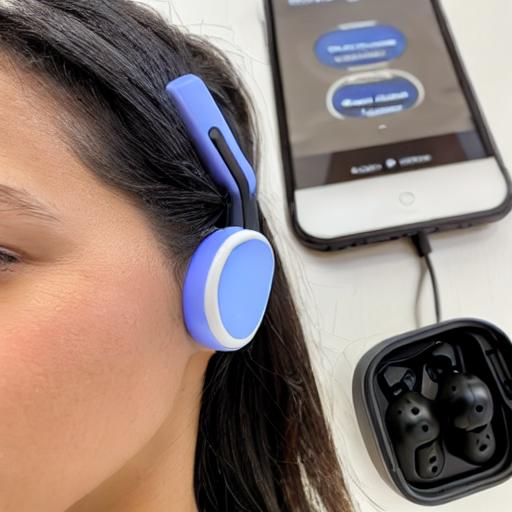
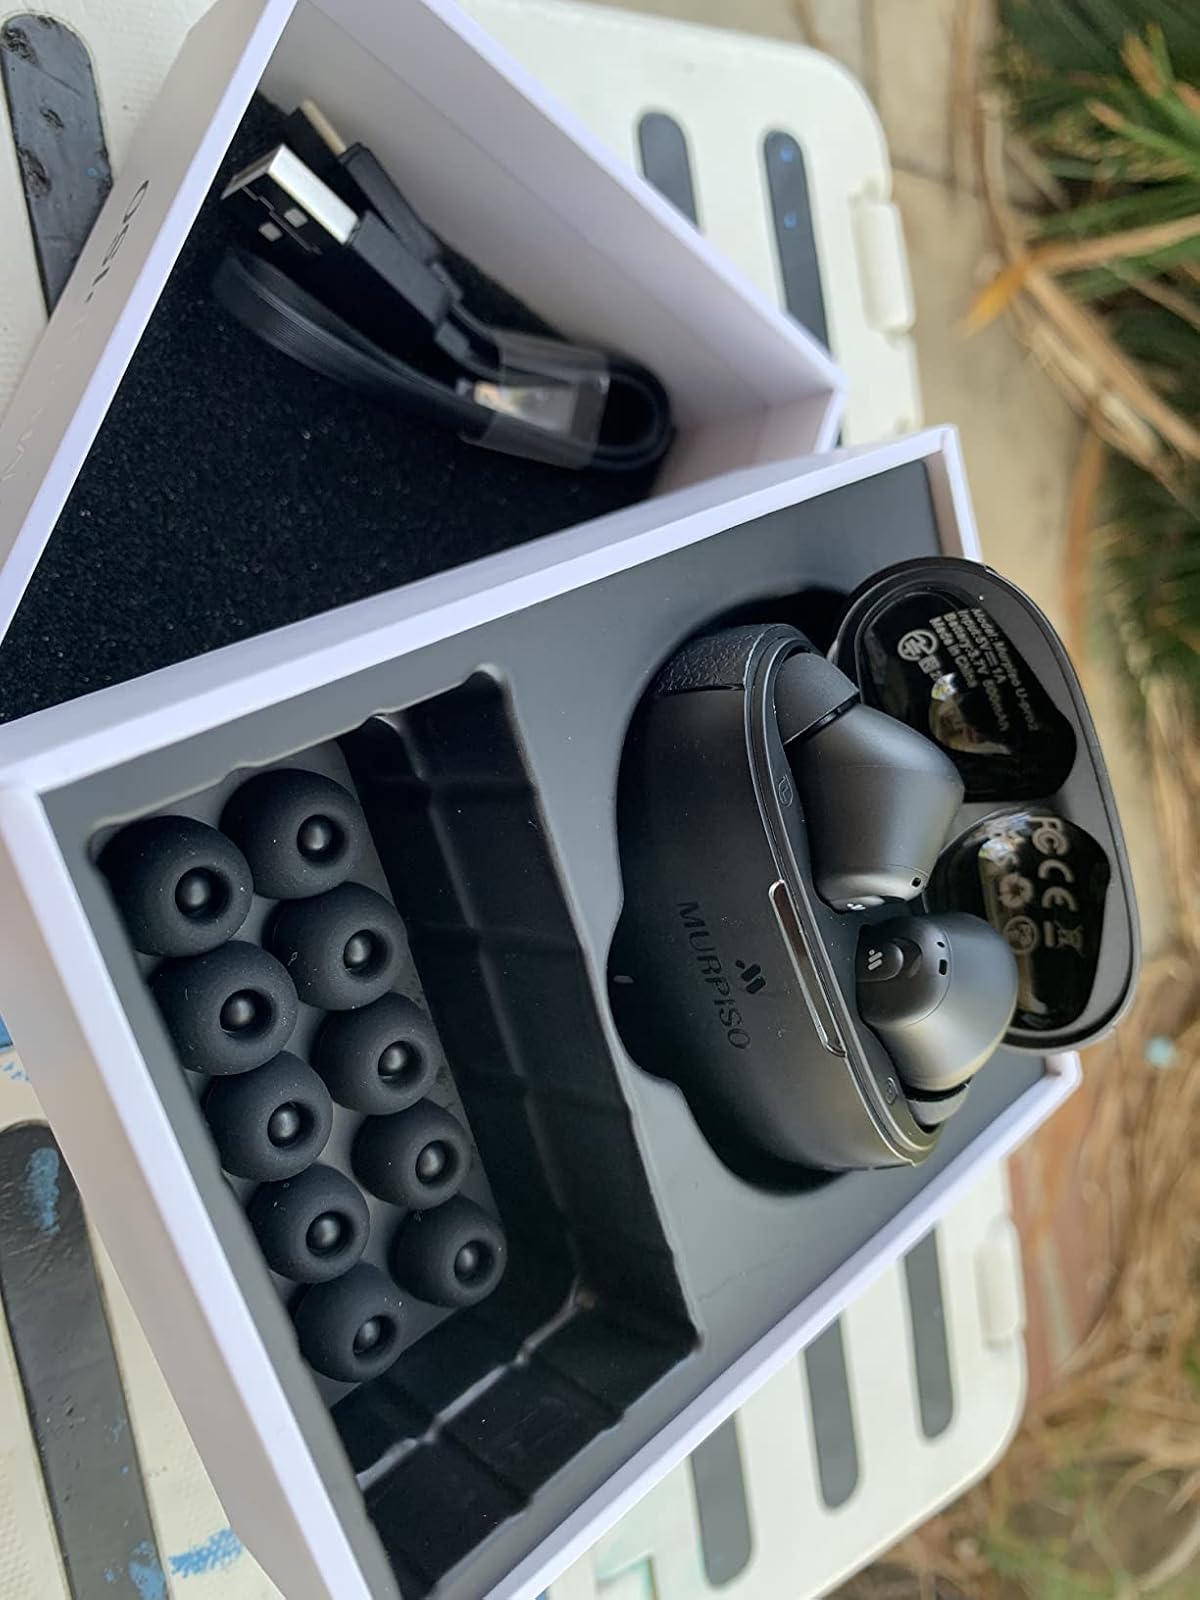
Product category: earbuds
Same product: no